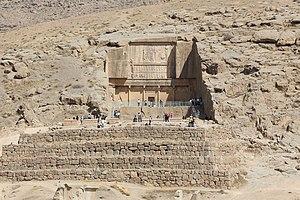
Tombe d’Artaxerxès III, Persépolis, Iran
Artaxerxès III Ochos est le onzième empereur de l’Empire achéménide et le premier pharaon de la XXXIᵉ dynastie. Il est le fils et successeur d’Artaxerxès II et a été remplacé par son fils, Arsès. Son règne coïncide avec ceux de Philippe II de Macédoine et du pharaon Nectanébo II en Égypte.
Persépolis, Parsa en vieux-persan, était une capitale de l’empire perse achéménide. Le site se trouve dans la plaine de Marvdasht, au pied de la montagne Kuh-e Rahmat, à environ 75 km au nord-est de la ville de Shiraz, province de Fars, Iran.